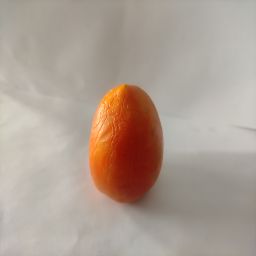
Crop: Tomato
Quality: Ripe